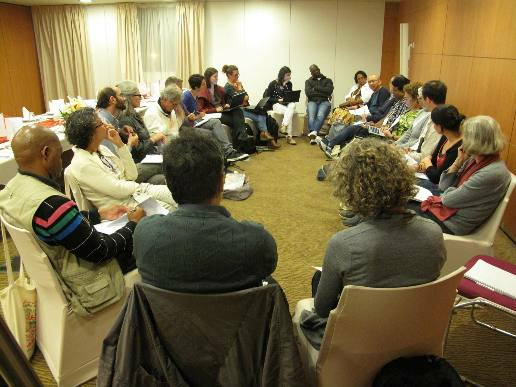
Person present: Yes